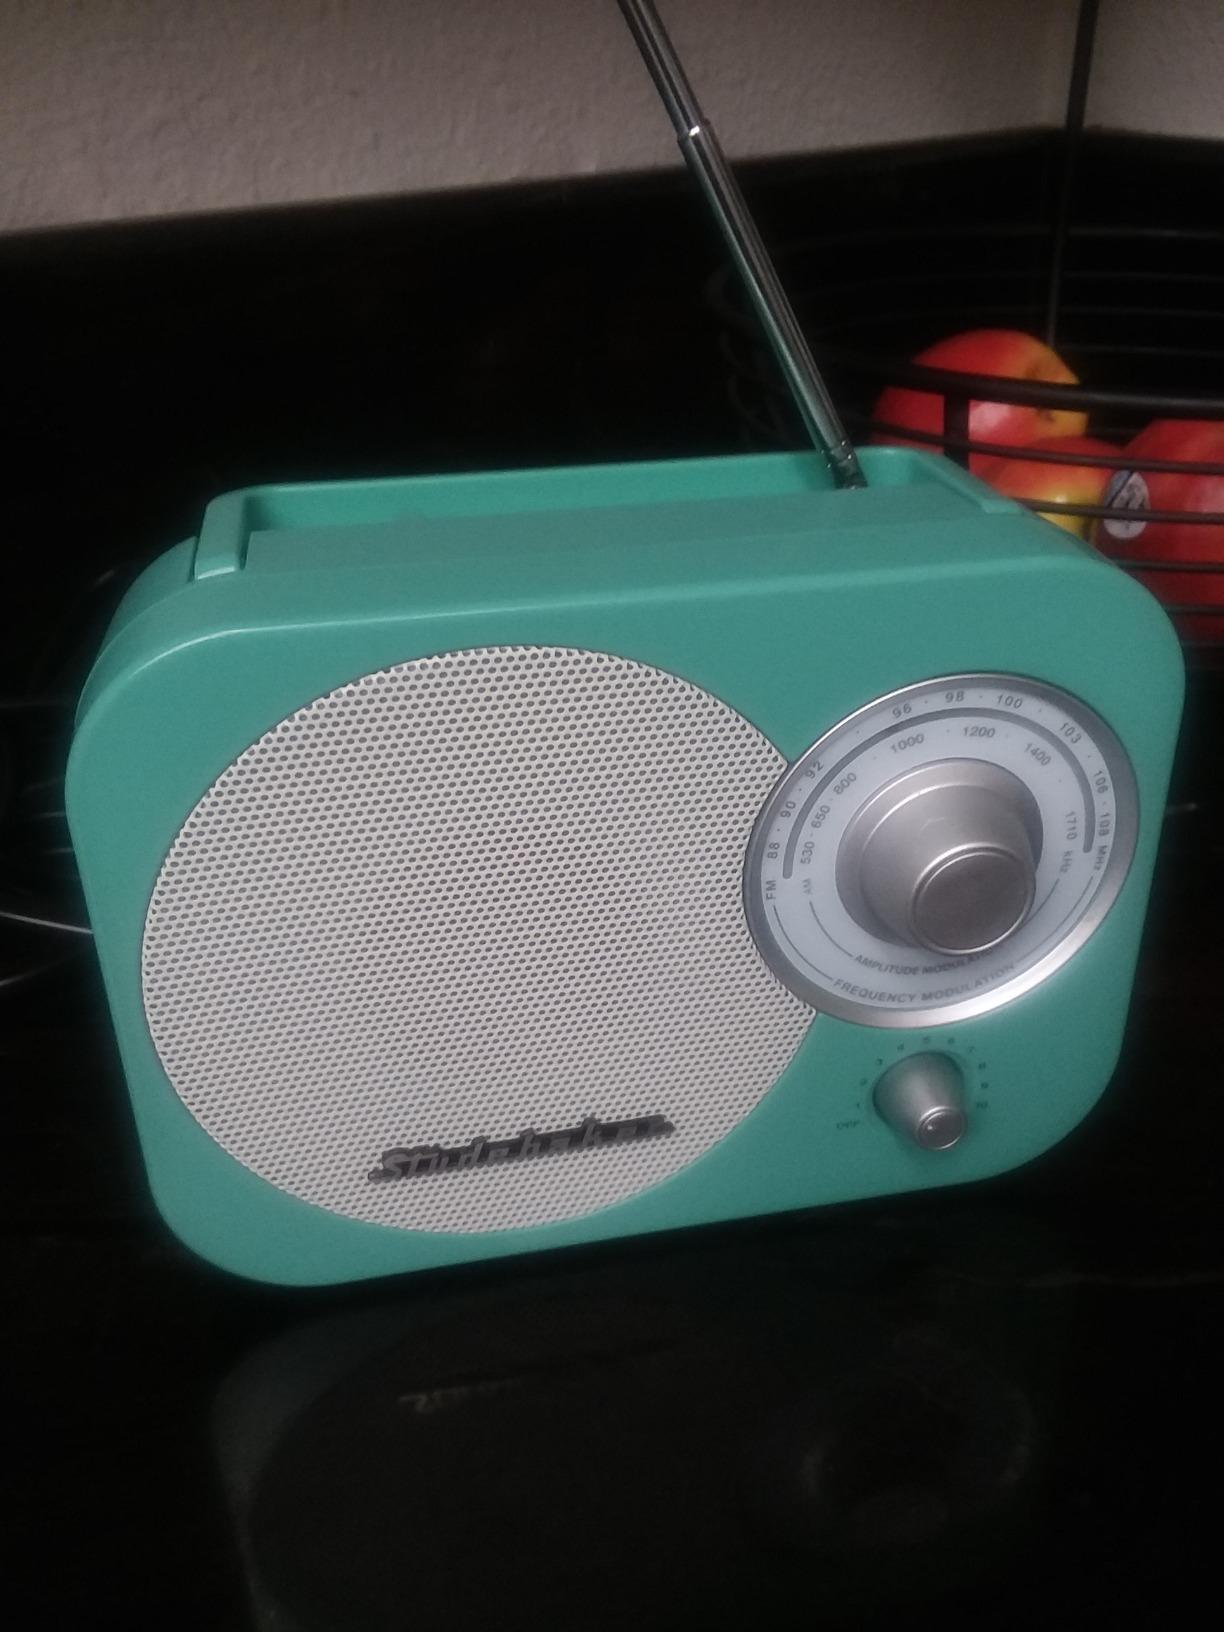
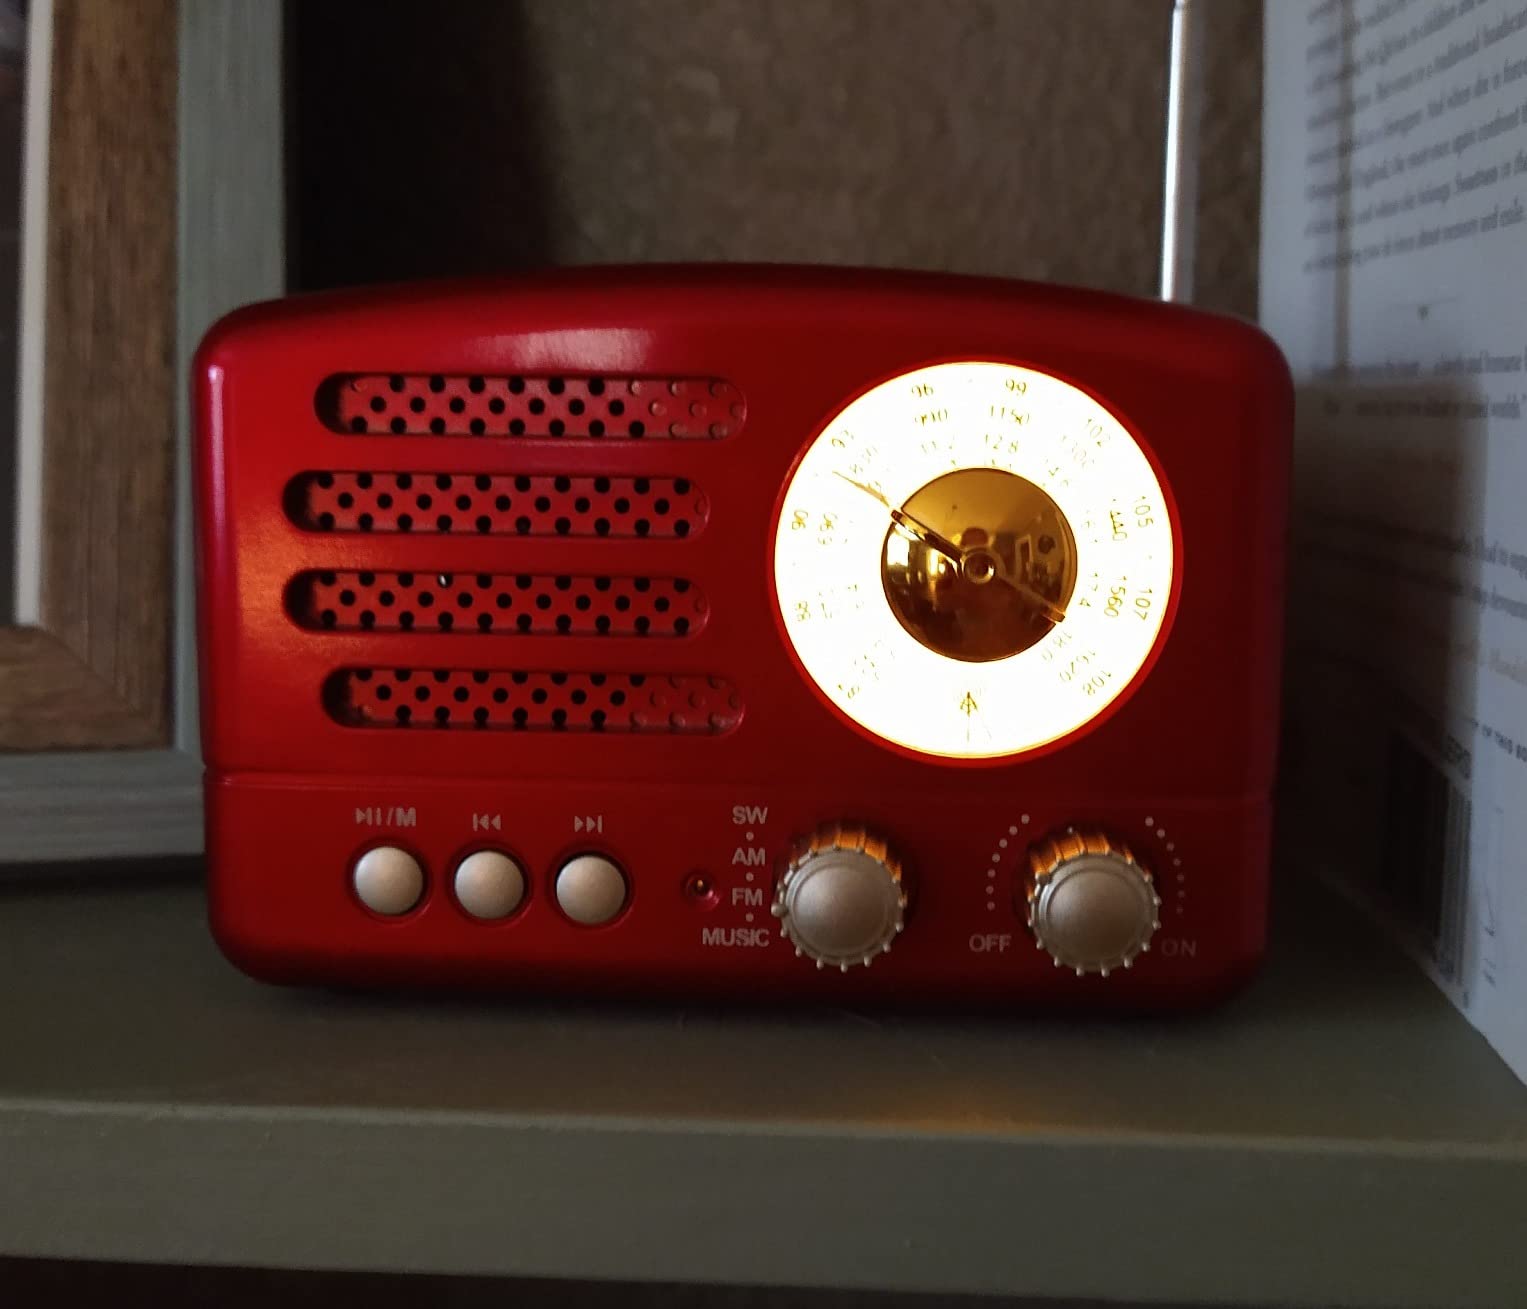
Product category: radio
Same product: no